Latiaxis pilsbryi

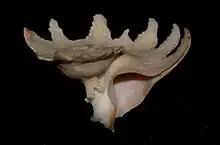
Shell of "Latiaxis pilsbryi" Hirase, 1908, measuring 23.5 mm in length, taken at 80 fathoms in tangle nets off Cebu Island in the Philippines.

Latiaxis pilsbryi is a species of sea snail, a marine gastropod mollusk in the family Muricidae, the murex snails or rock snails.